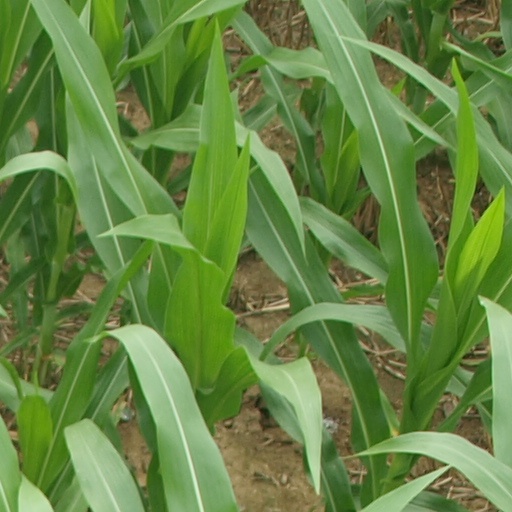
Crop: maize; corn